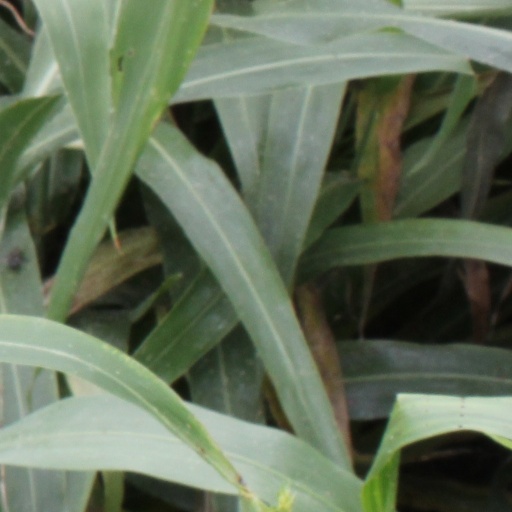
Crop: sorghum